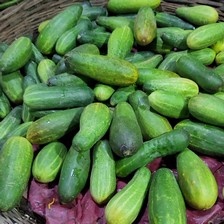
Label: cucumber